Assyrian homeland

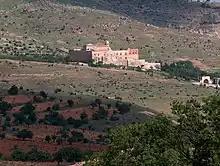
Mor Hananyo Monastery, or "The Saffron Monastery" in the Tur Abdin region.

Both Syriac Christianity and the Eastern Aramaic language came under pressure following the Arab Islamic conquest of Mesopotamia in the 7th century, and Assyrian Christians throughout the Middle Ages were subjected to Arabizing superstrate influence. The Assyrians suffered a significant persecution with the religiously motivated large scale massacres conducted by the Muslim Turco-Mongol ruler Tamurlane in the 14th century AD. It was from this time that the ancient city of Assur was abandoned by Assyrians, and Assyrians were reduced to a minority within their ancient homeland.